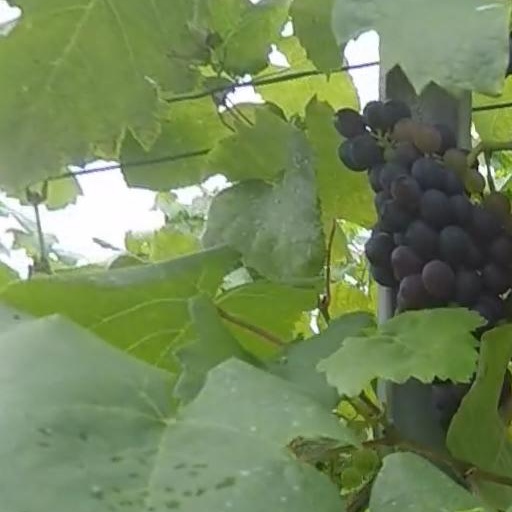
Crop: grape